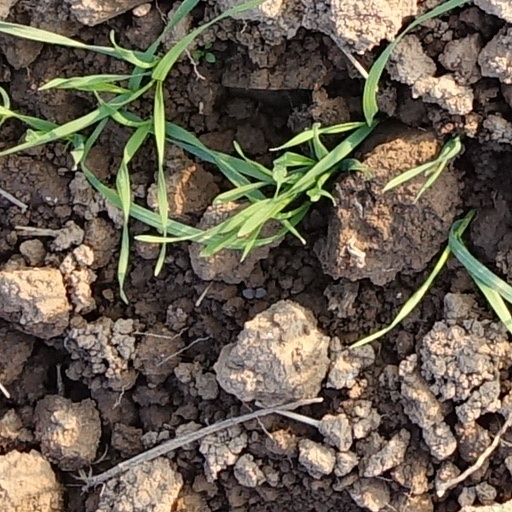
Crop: wheat